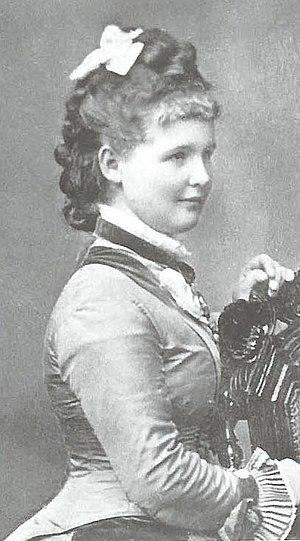
La princesse Marie de Waldeck-Pyrmont est la troisième fille de Georges-Victor de Waldeck-Pyrmont et de son épouse, Hélène de Nassau, plus jeune demi-sœur d'Adolphe, grand-duc de Luxembourg.